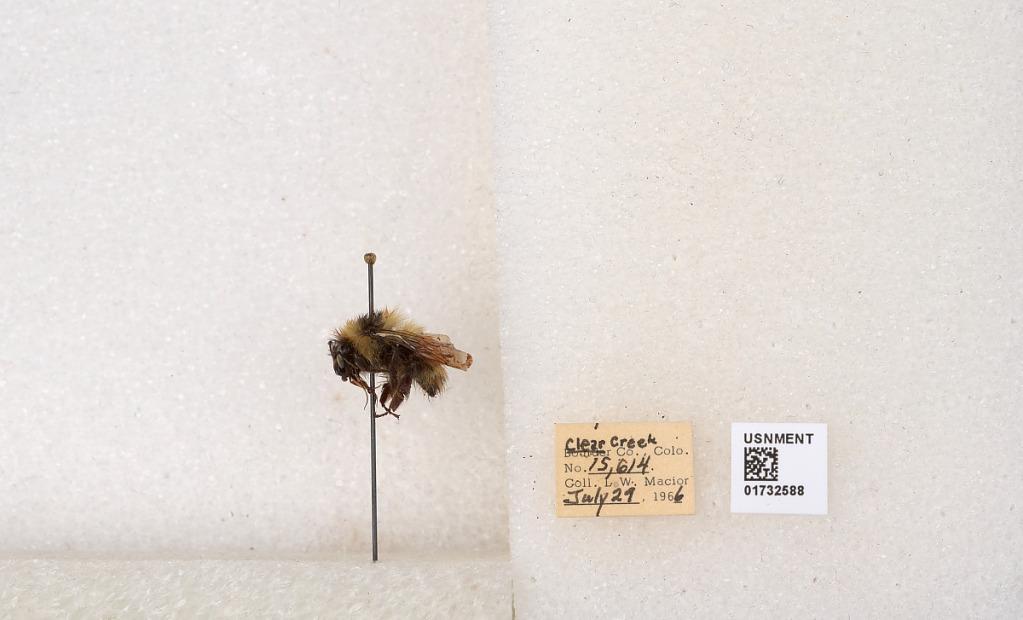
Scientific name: Bombus (Pyrobombus) sylvicola Kirby
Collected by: L. Macior
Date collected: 1966-7-29
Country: United States
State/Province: Colorado
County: Clear Creek
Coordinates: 39.7006, -105.694